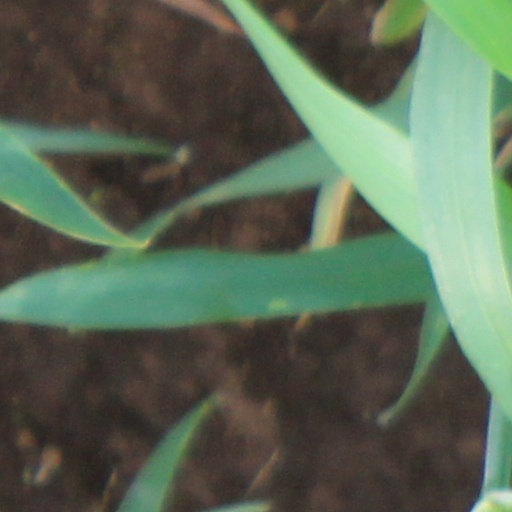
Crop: wheat